List of drive-in theatres in Australia

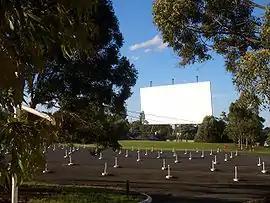
Bass Hill Drive-In Cinema

The first American-style drive-in theatre to open in Australia was the Skyline in the Melbourne suburb of Burwood on 18 February 1954. It was the first of 330 drive-in theatres that would open across Australia.